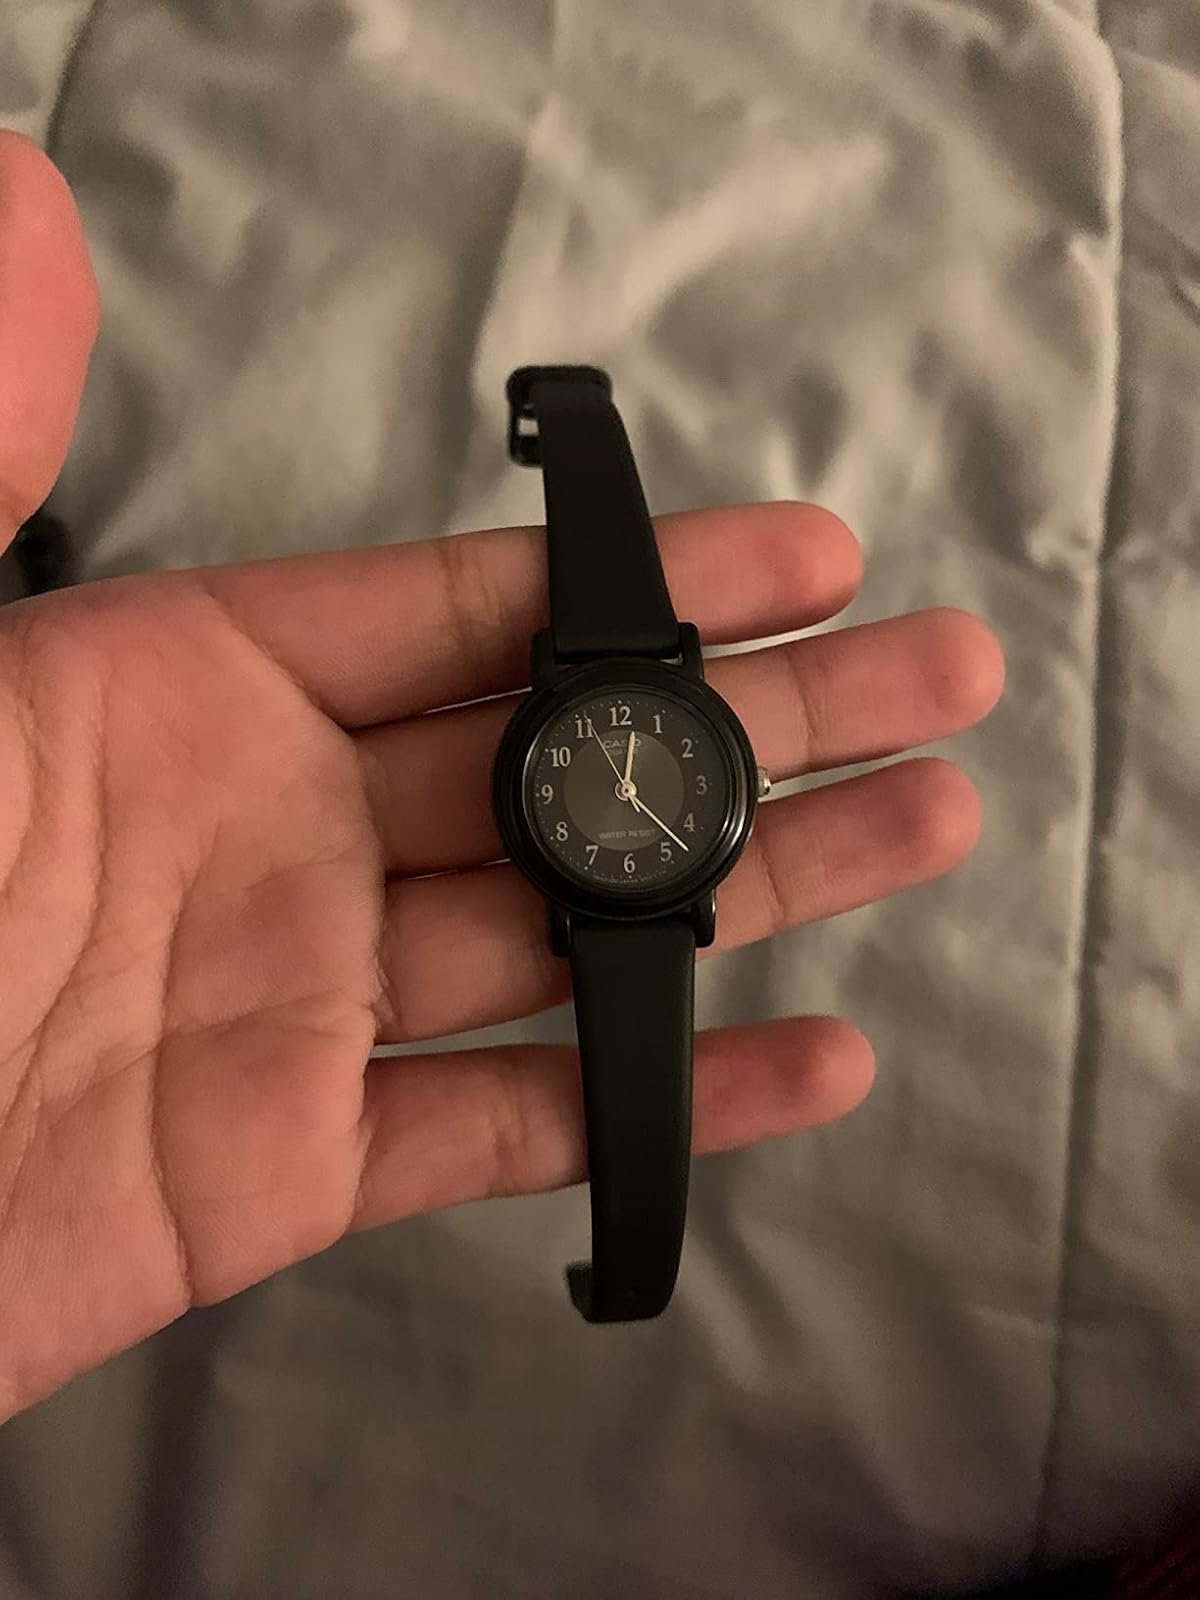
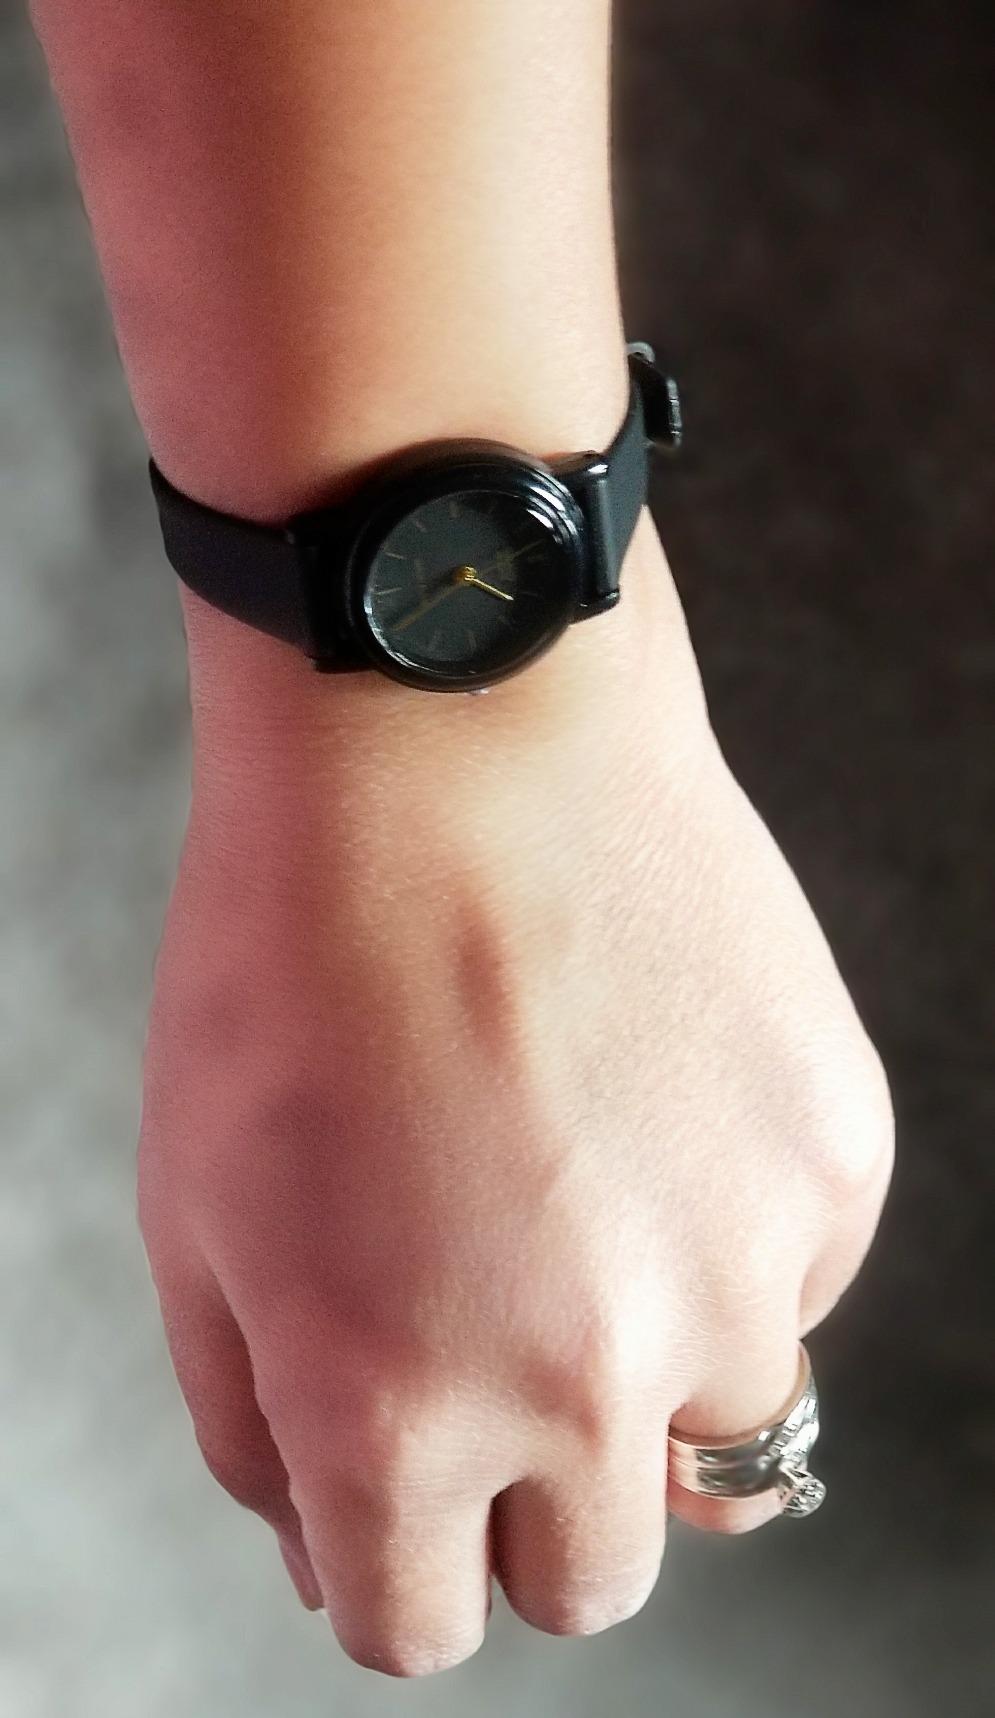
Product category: accessories_watch
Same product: no